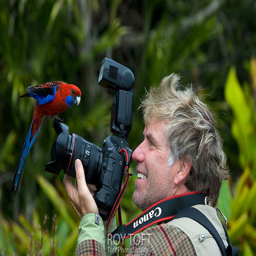
person on location posed with a bird perched on camera lens .